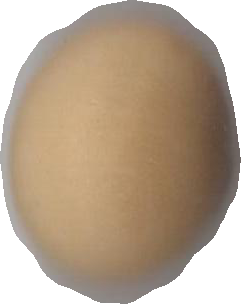
Variety: Grobogan